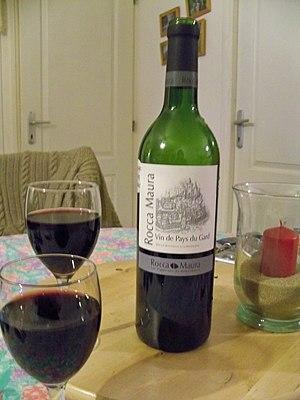
Rocca Maura, Vin de Pays du Gard
Le gard, appelé vin de pays du Gard jusqu'en 2009, est un vin français d'indication géographique protégée départementale, produit sur l'ensemble du vignoble du département du Gard.